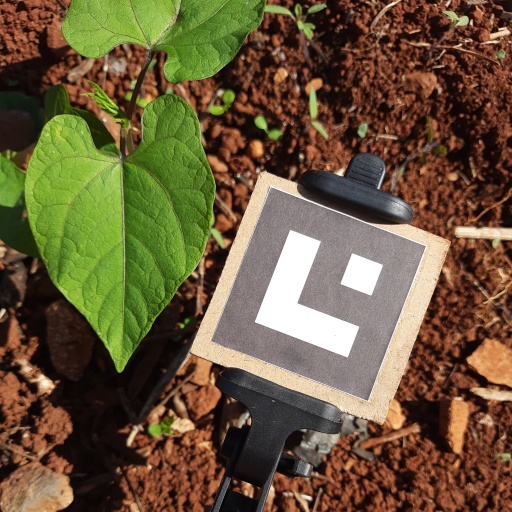
Observations: flat surface, no eating holes, under sunlight